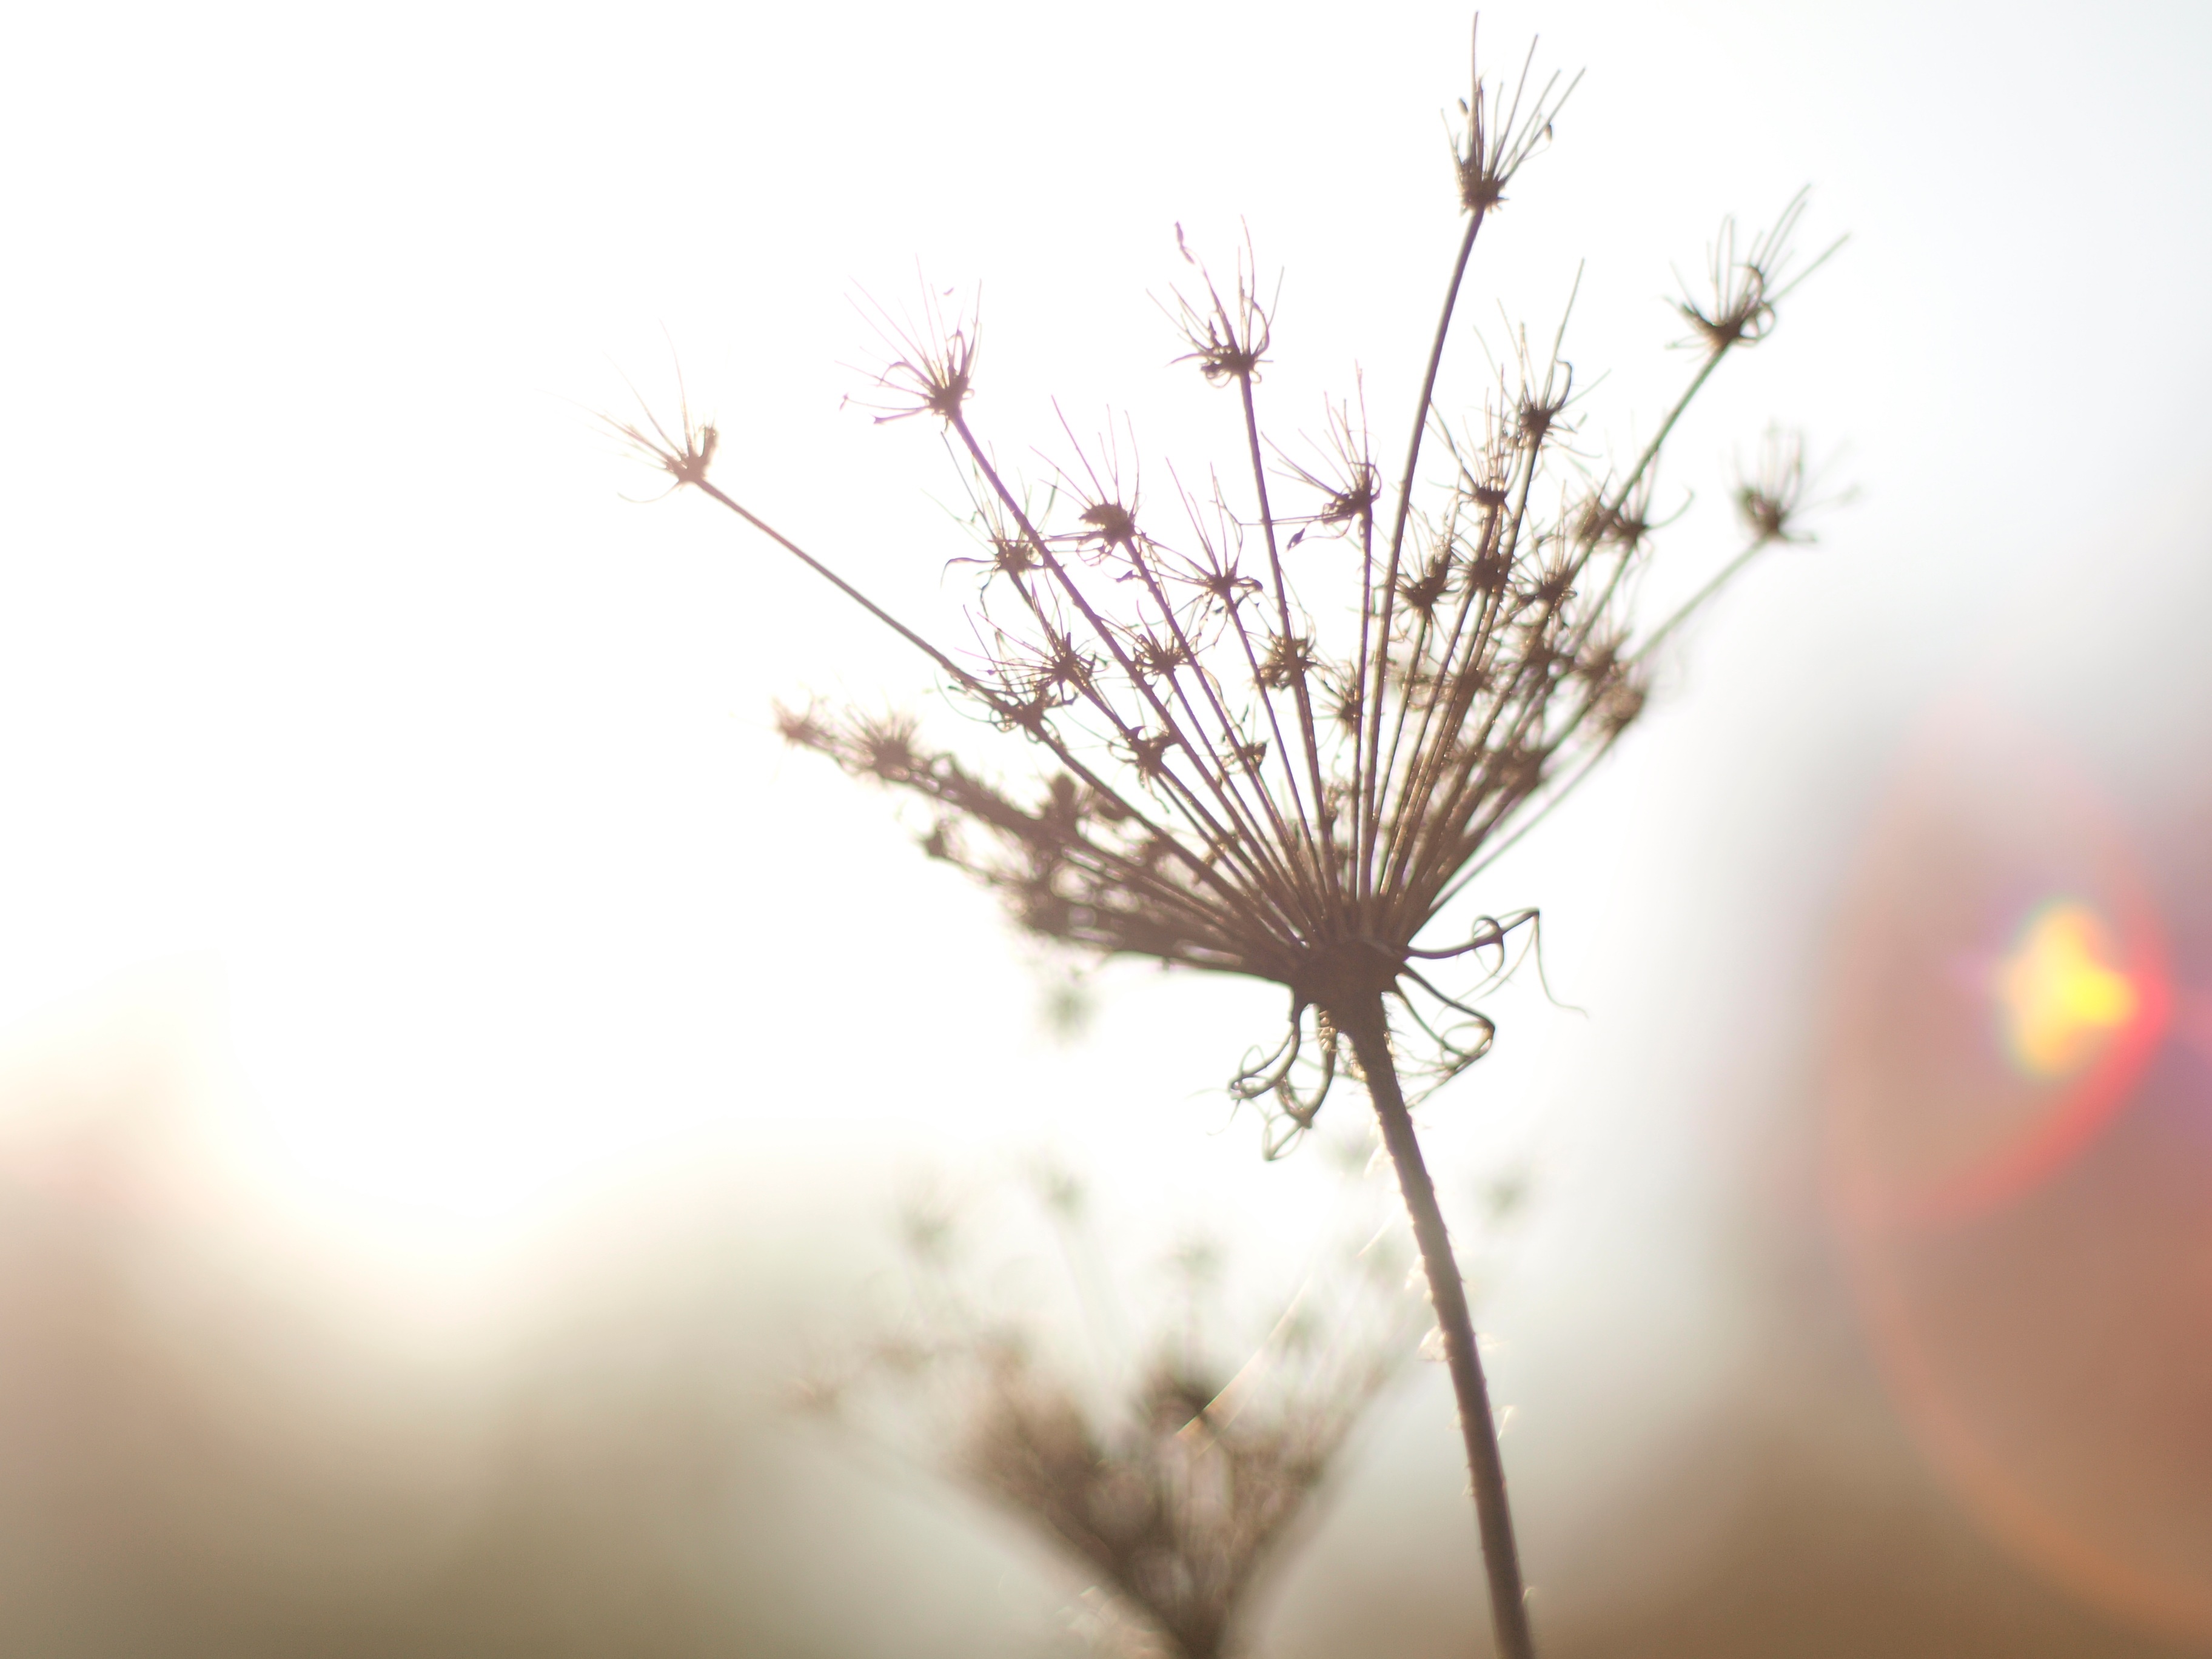
grass, branch, blossom, plant, photography, sunlight, morning, leaf, flower, petal, flora, twig, close up, macro photography, grass family, plant stem